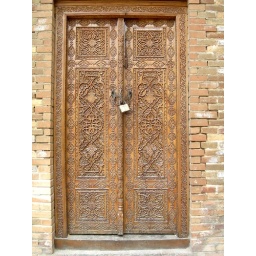
Carved wooden doors on Old Mosque in Samarkand (Samarqand), Uzbekistan. Photographed on 15 October 2006.